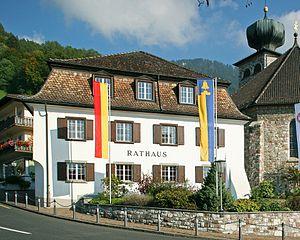
Les plus beaux Villages de Suisse est une association suisse créée en 2015 pour promouvoir, diffuser et préserver le patrimoine culturel, naturel et rural des villages suisses. L'association est fondée sur le modèle français de l'association Les Plus Beaux Villages de France créée en 1982.